Hvalfjörður

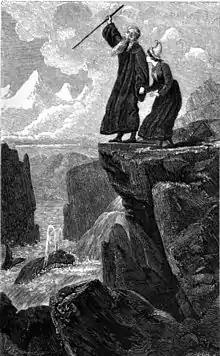
A portrait of the legend of the valley of Glymur with the "Rauðhöfði"

The origin of the name Hvalfjörður is uncertain. Certainly today there is no presence of whales in the fjord; while there is a whaling station in the fjord, whaling is conducted in the open ocean outside the fjord; likewise, it is modern and postdates the naming of the fjord. One theory as to the naming of the fjord is that early settlers encountered a pod of whales trapped in the fjord who ended up beached; the stranding of whales was in early Iceland a godsend in the meat that it provided, to the point that the word "hvalreki" means both "whale beaching" and "windfall or godsend". However, there is no direct evidence to support this theory. Another theory is that the fjord is named after Hvalfjall ("Whale Mountain", a mountain at the bottom of the fjord), which would have been in turn named after its visual appearance. A common folk story of unknown age also is sometimes presented as the origin of the name, involving an elf woman who transformed her human lover into an angry red-headed whale ("Rauðhöfði"), who subsequently lived in the fjord wrecking ships, as revenge for his refusal to acknowledge their child.